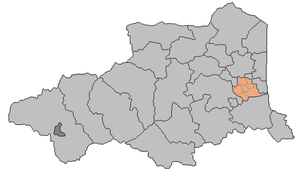
Elne (kanton)
Placering i departementet Pyrénées-Orientales
Elne er en fransk kanton beliggende i departementet Pyrénées-Orientales i regionen Languedoc-Roussillon.